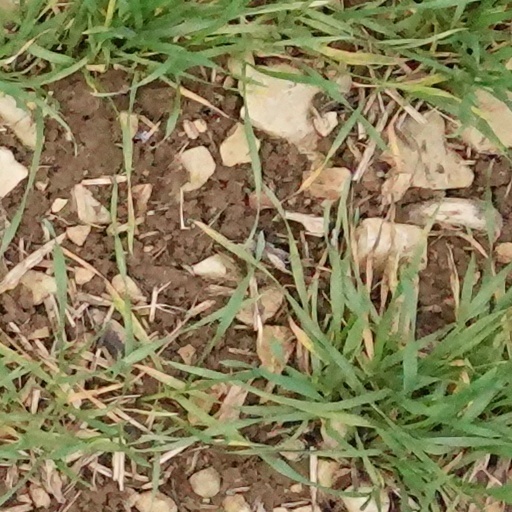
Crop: wheat